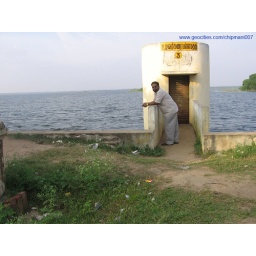
me standing near to the Ousterri bus stop...on back the clear view of the reservoir..